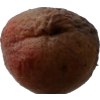
Label: peach